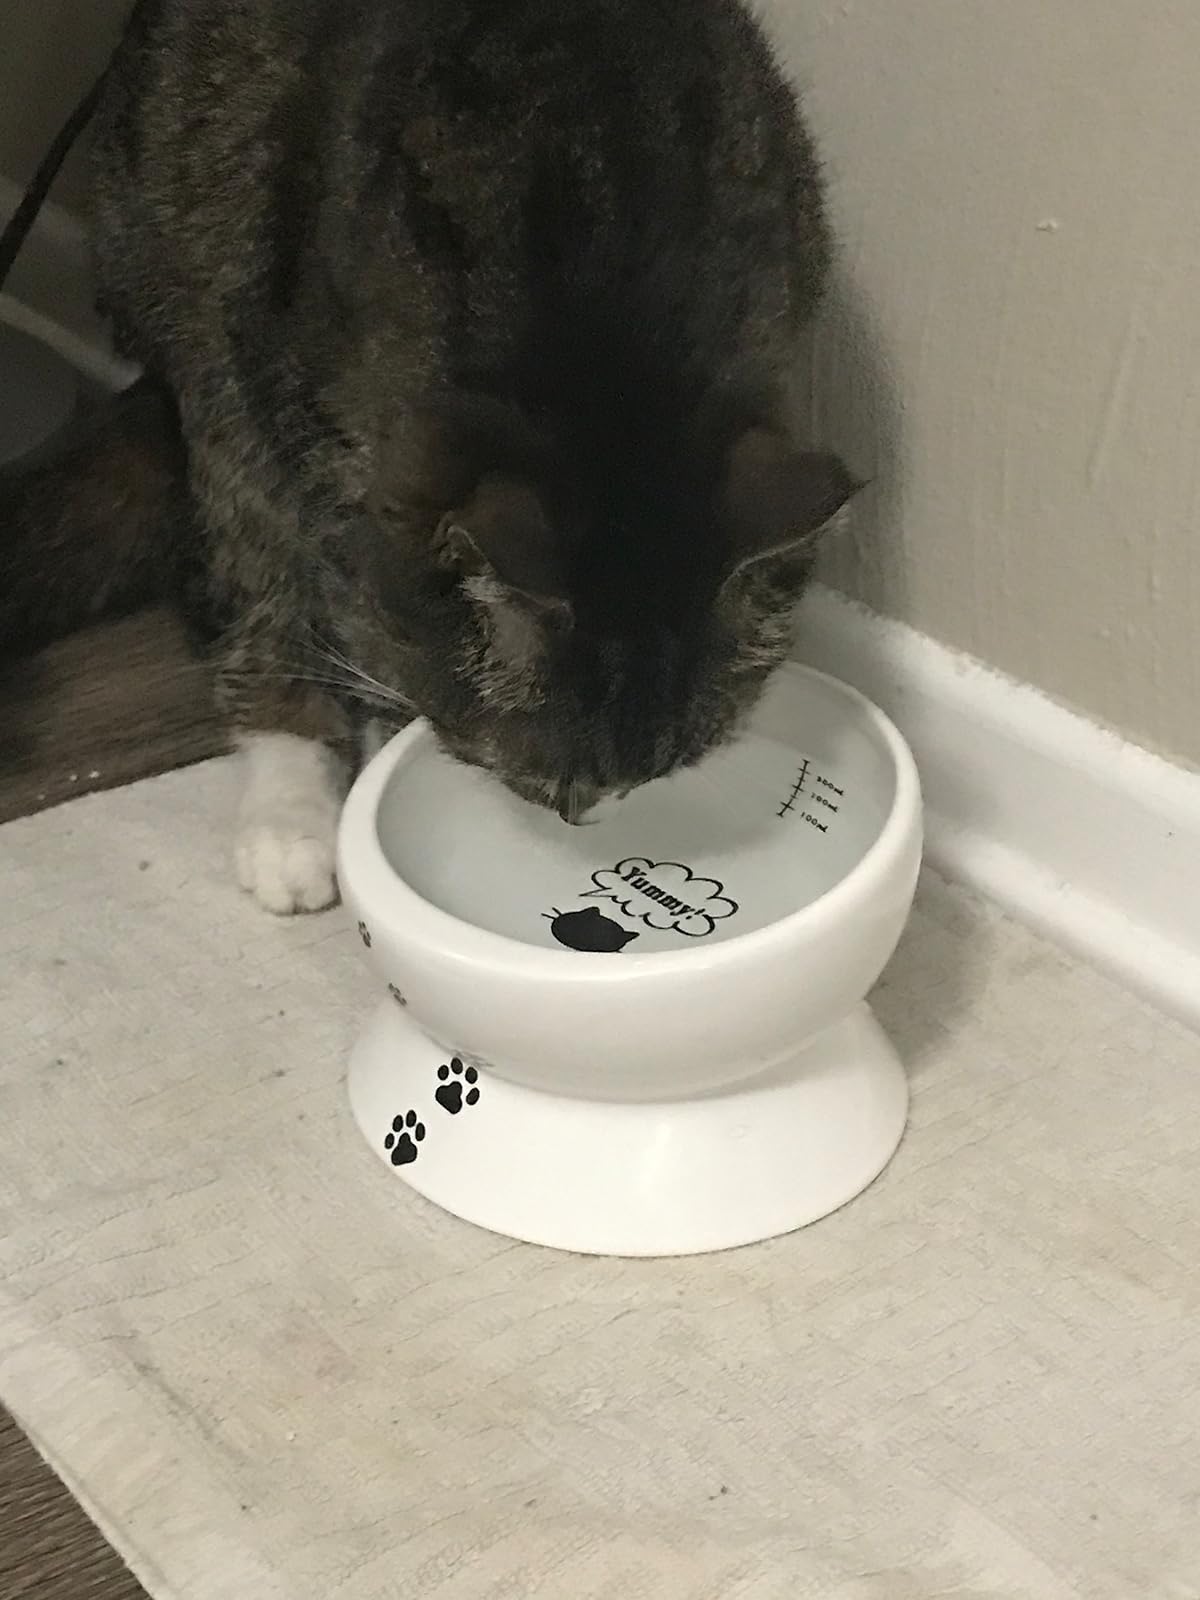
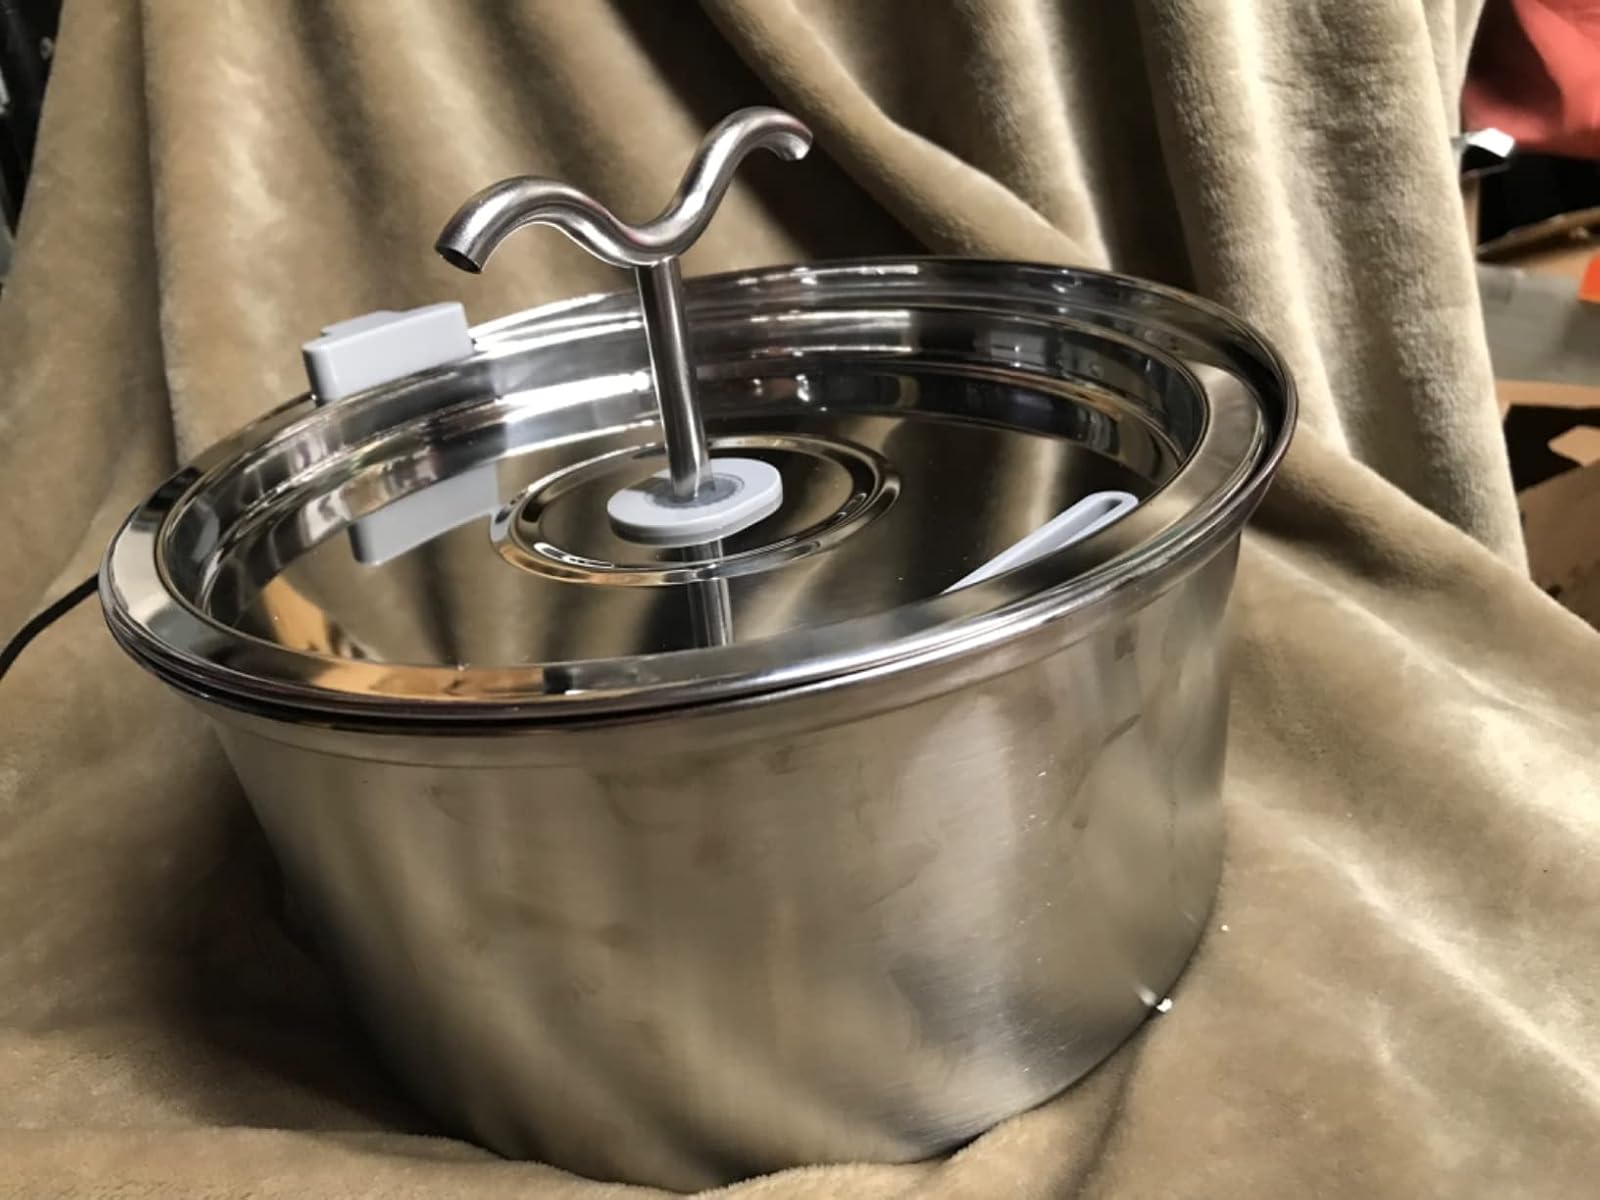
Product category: items_bowl
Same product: no